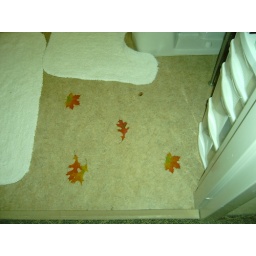
The coolest bathroom floor in college